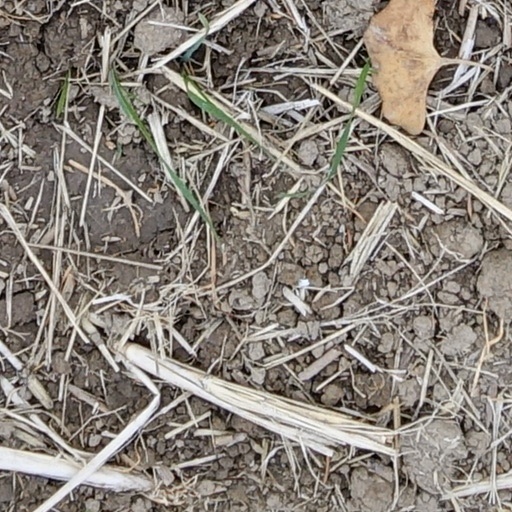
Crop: wheat